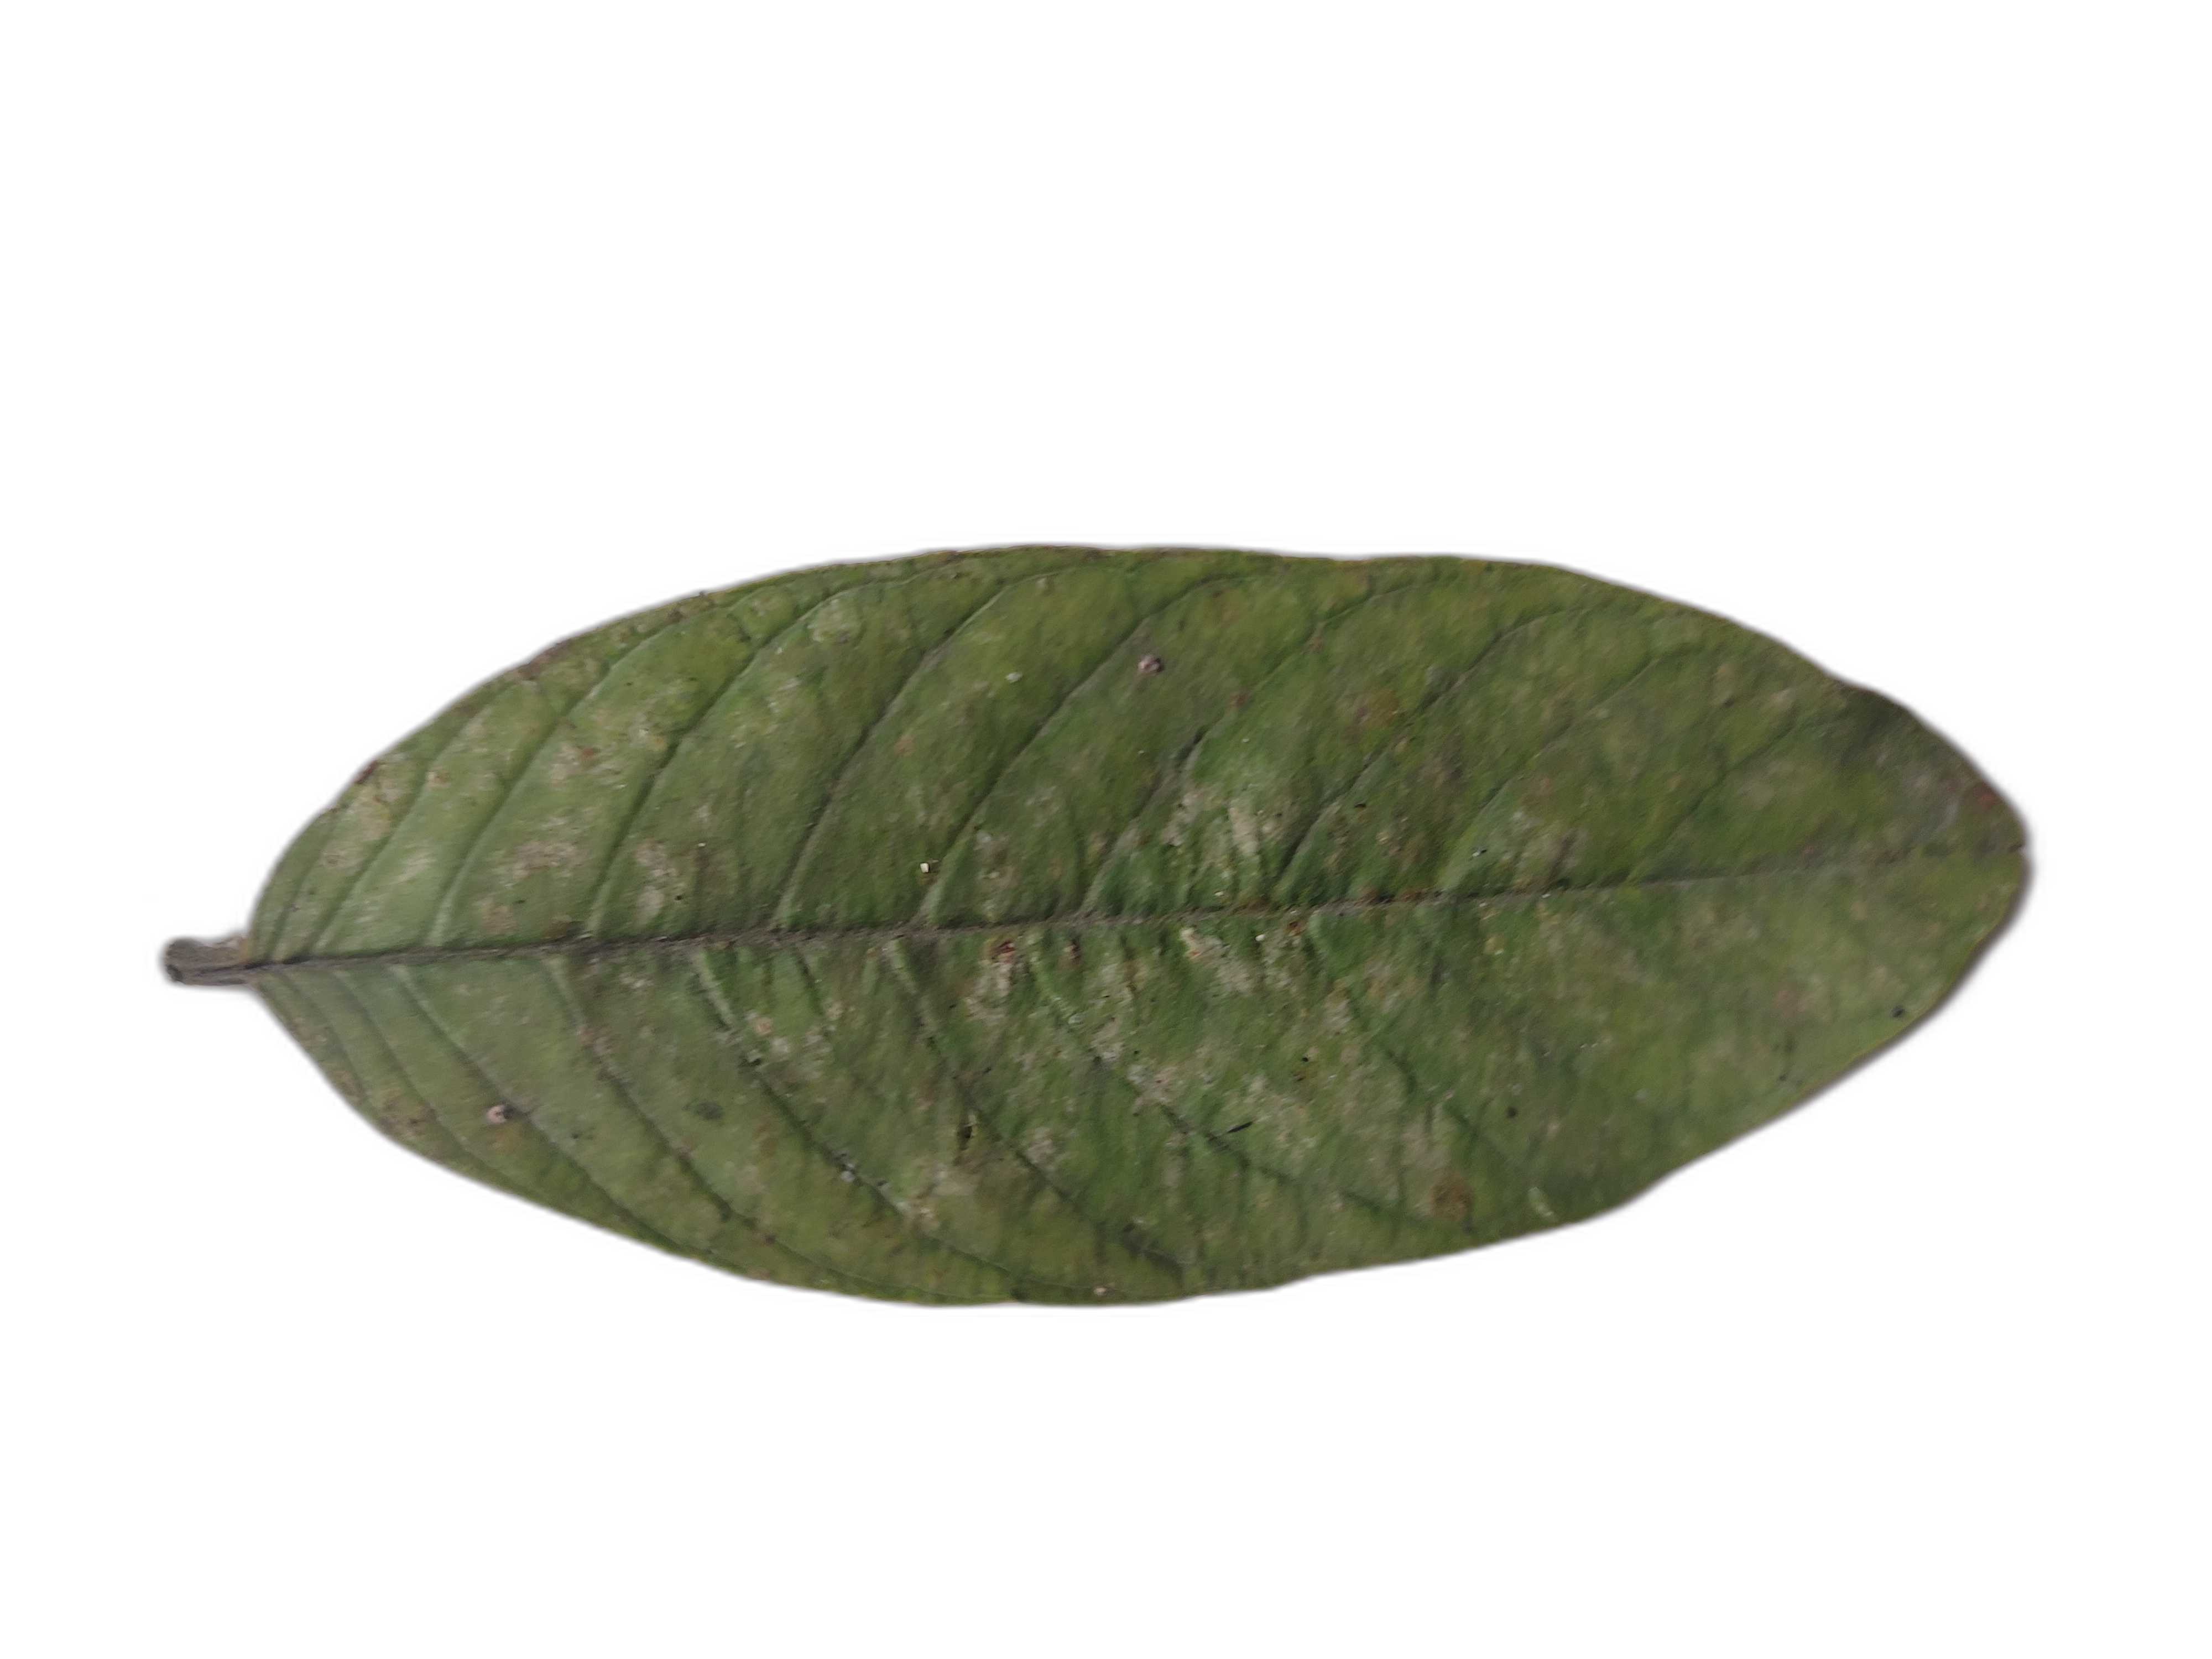
Plant part: leaf
Disease: Anthracnose